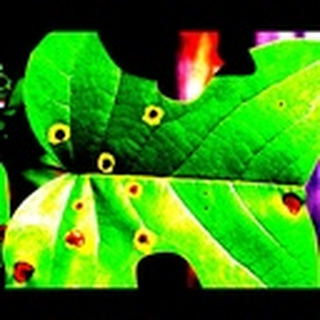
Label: cotton_target_spot